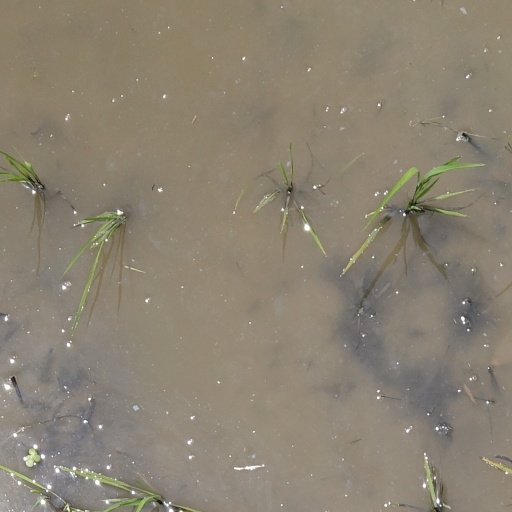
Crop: rice